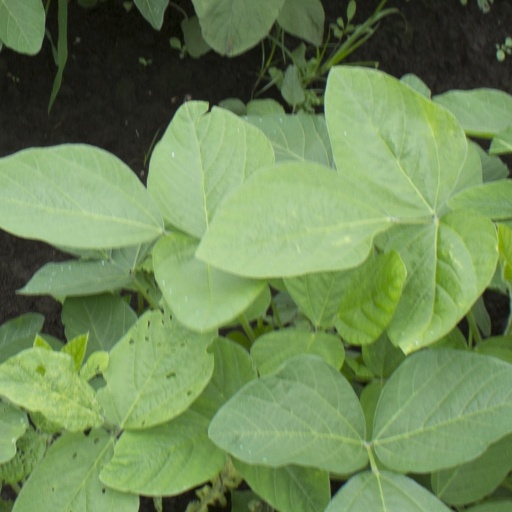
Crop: soybean